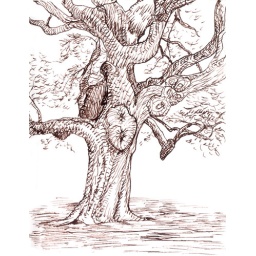
Old Willow Oak tree in Lafayette Square Washington DC across from the white house